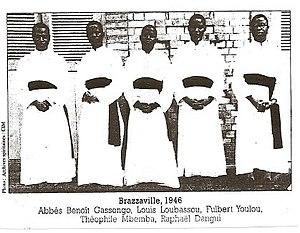
Brazzaville 1946: De gauche à droite: Ordination Abbés Benoit Gassongo, Louis Loubassou, Fulbert Youlou, Théophile Mbemba et Raphaël Dangui
Théophile Mbemba est un prêtre catholique congolais, qui fut archevêque de Brazzaville, en république du Congo de 1964 à 1971.
Paul Biéchy, né le 28 juin 1887 à Hattstatt en Alsace et mort le 8 juillet 1960 à Strasbourg, est un missionnaire spiritain français qui fut évêque au Congo.
Mᵍʳ Benoît Gassongo est un évêque de la République du Congo, né en 1912, à Mbandza, près de Boundji et mort à Brazzaville, le 17 avril 1981.